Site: brandenburg
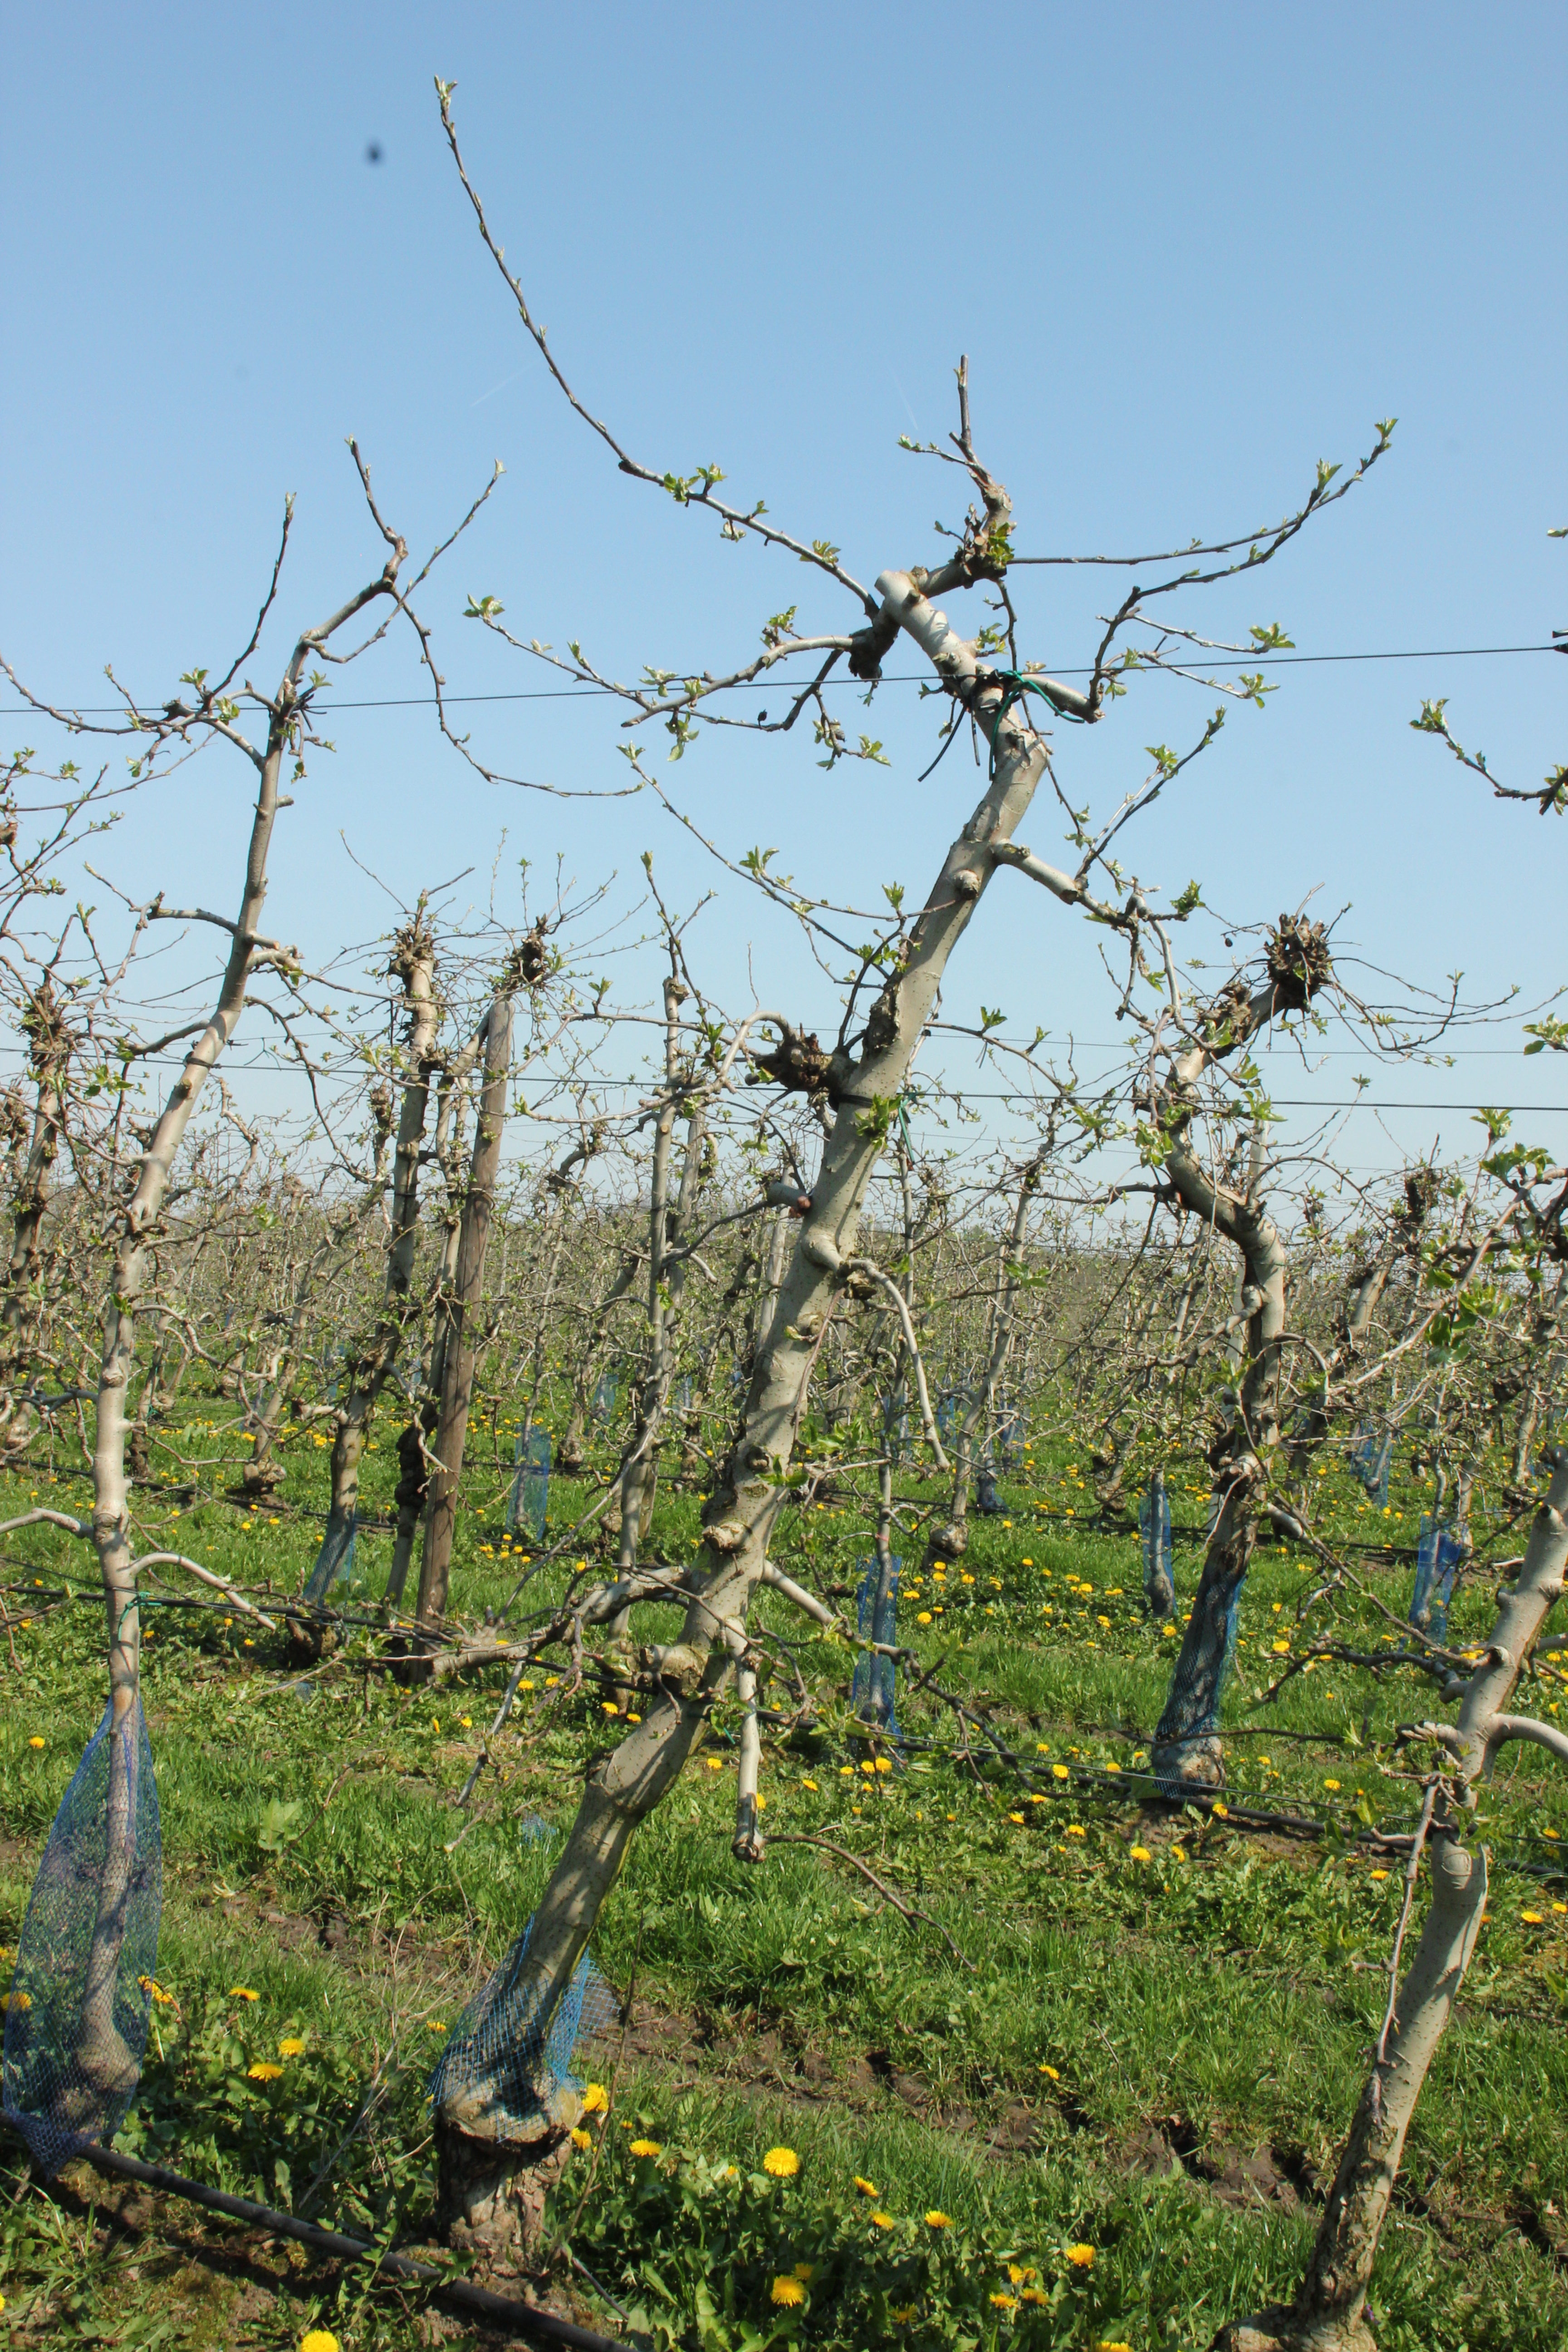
Growth stage (BBCH 56): Inflorescence emergence